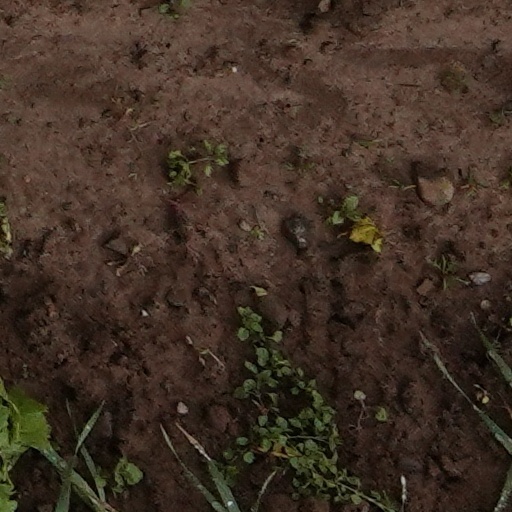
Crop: wheat